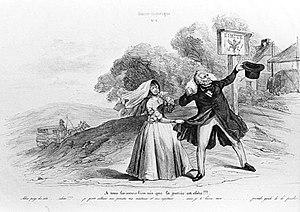
Henriette Adrienne Louise Fleur d'Oultremont de Wégimont et de Warfusée, est une Belge née à Maastricht le 28 février 1792 et morte au château Rahe le 26 octobre 1864, fut la maîtresse puis la seconde épouse du roi Guillaume Iᵉʳ des Pays-Bas qui abdiqua pour pouvoir l'épouser.